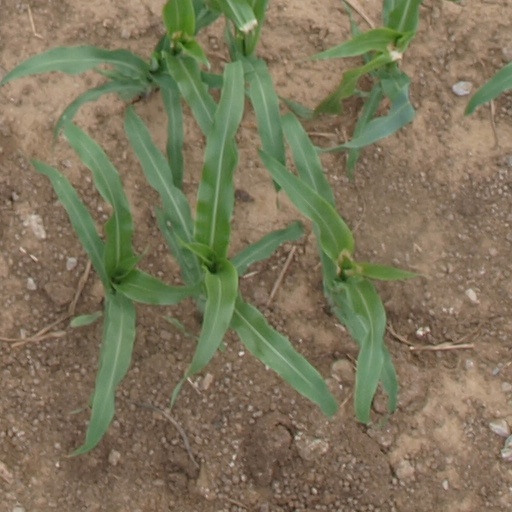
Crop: maize; corn